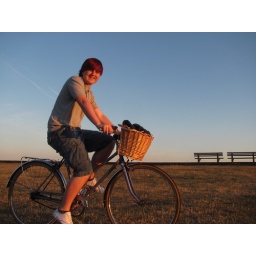
Down the beach as the sun was setting my friend started riding a bike around the grass